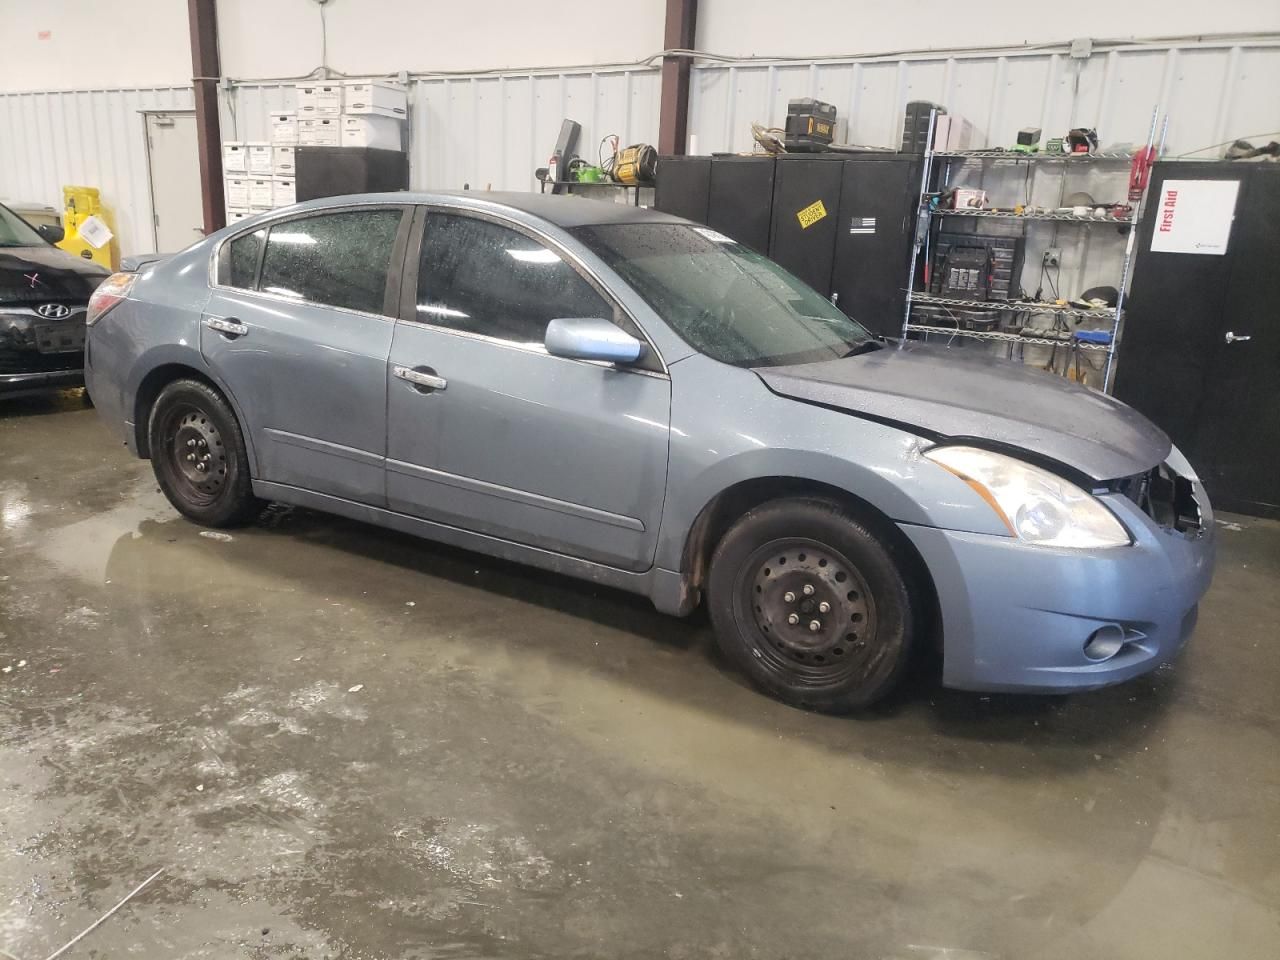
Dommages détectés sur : pare-choc avant, capot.
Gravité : mineur